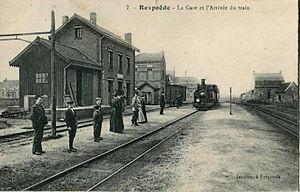
Compagnie des chemins de fer des Flandres]
« Corpet-Louvet » est le nom d'une société connue en particulier pour sa production de locomotives à vapeur. Les amateurs de l'histoire des chemins de fer, notamment du réseau secondaire à voie étroite, connaissent bien cette entreprise familiale qui en fait a pris successivement la forme de plusieurs entités juridiques, jalonnant pendant près d'une centaine d'années son activité de constructeur ferroviaire. Cette période débute dans la deuxième moitié du XIXᵉ siècle et se poursuit pendant toute la première moitié du XXᵉ siècle, la fin de la production ferroviaire se situant en 1952.
Le chemin de fer de Hazebrouck à Bergues et Hondschoote est une ancienne ligne de chemin de fer secondaire qui a fonctionné entre ces villes du département du Nord entre 1894 et 1954. Exploitée à l'origine par la compagnie des Chemins de fer des Flandres, elle est intégrée en 1919 au réseau de la Compagnie générale de voies ferrées d'intérêt local. La ligne était construite à voie métrique.
Rexpoëde est une commune française située dans le département du Nord, en région Hauts-de-France.
La gare de Rexpoëde est une ancienne gare ferroviaire française de la ligne de chemin de fer secondaire de Hazebrouck à Hondschoote de la Compagnie des chemins de fer des Flandres, située sur le territoire de la commune de Rexpoëde, dans le département du Nord en région Hauts-de-France.